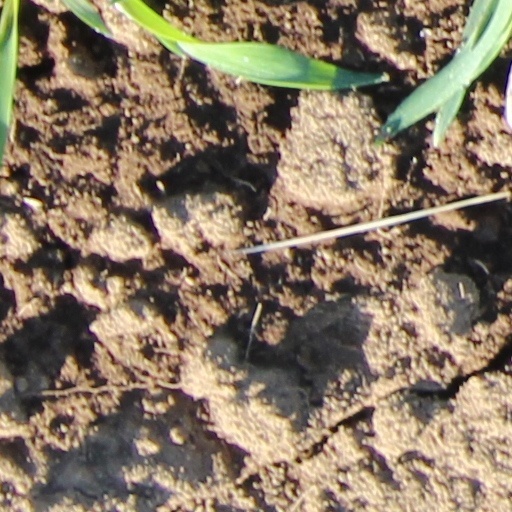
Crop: wheat